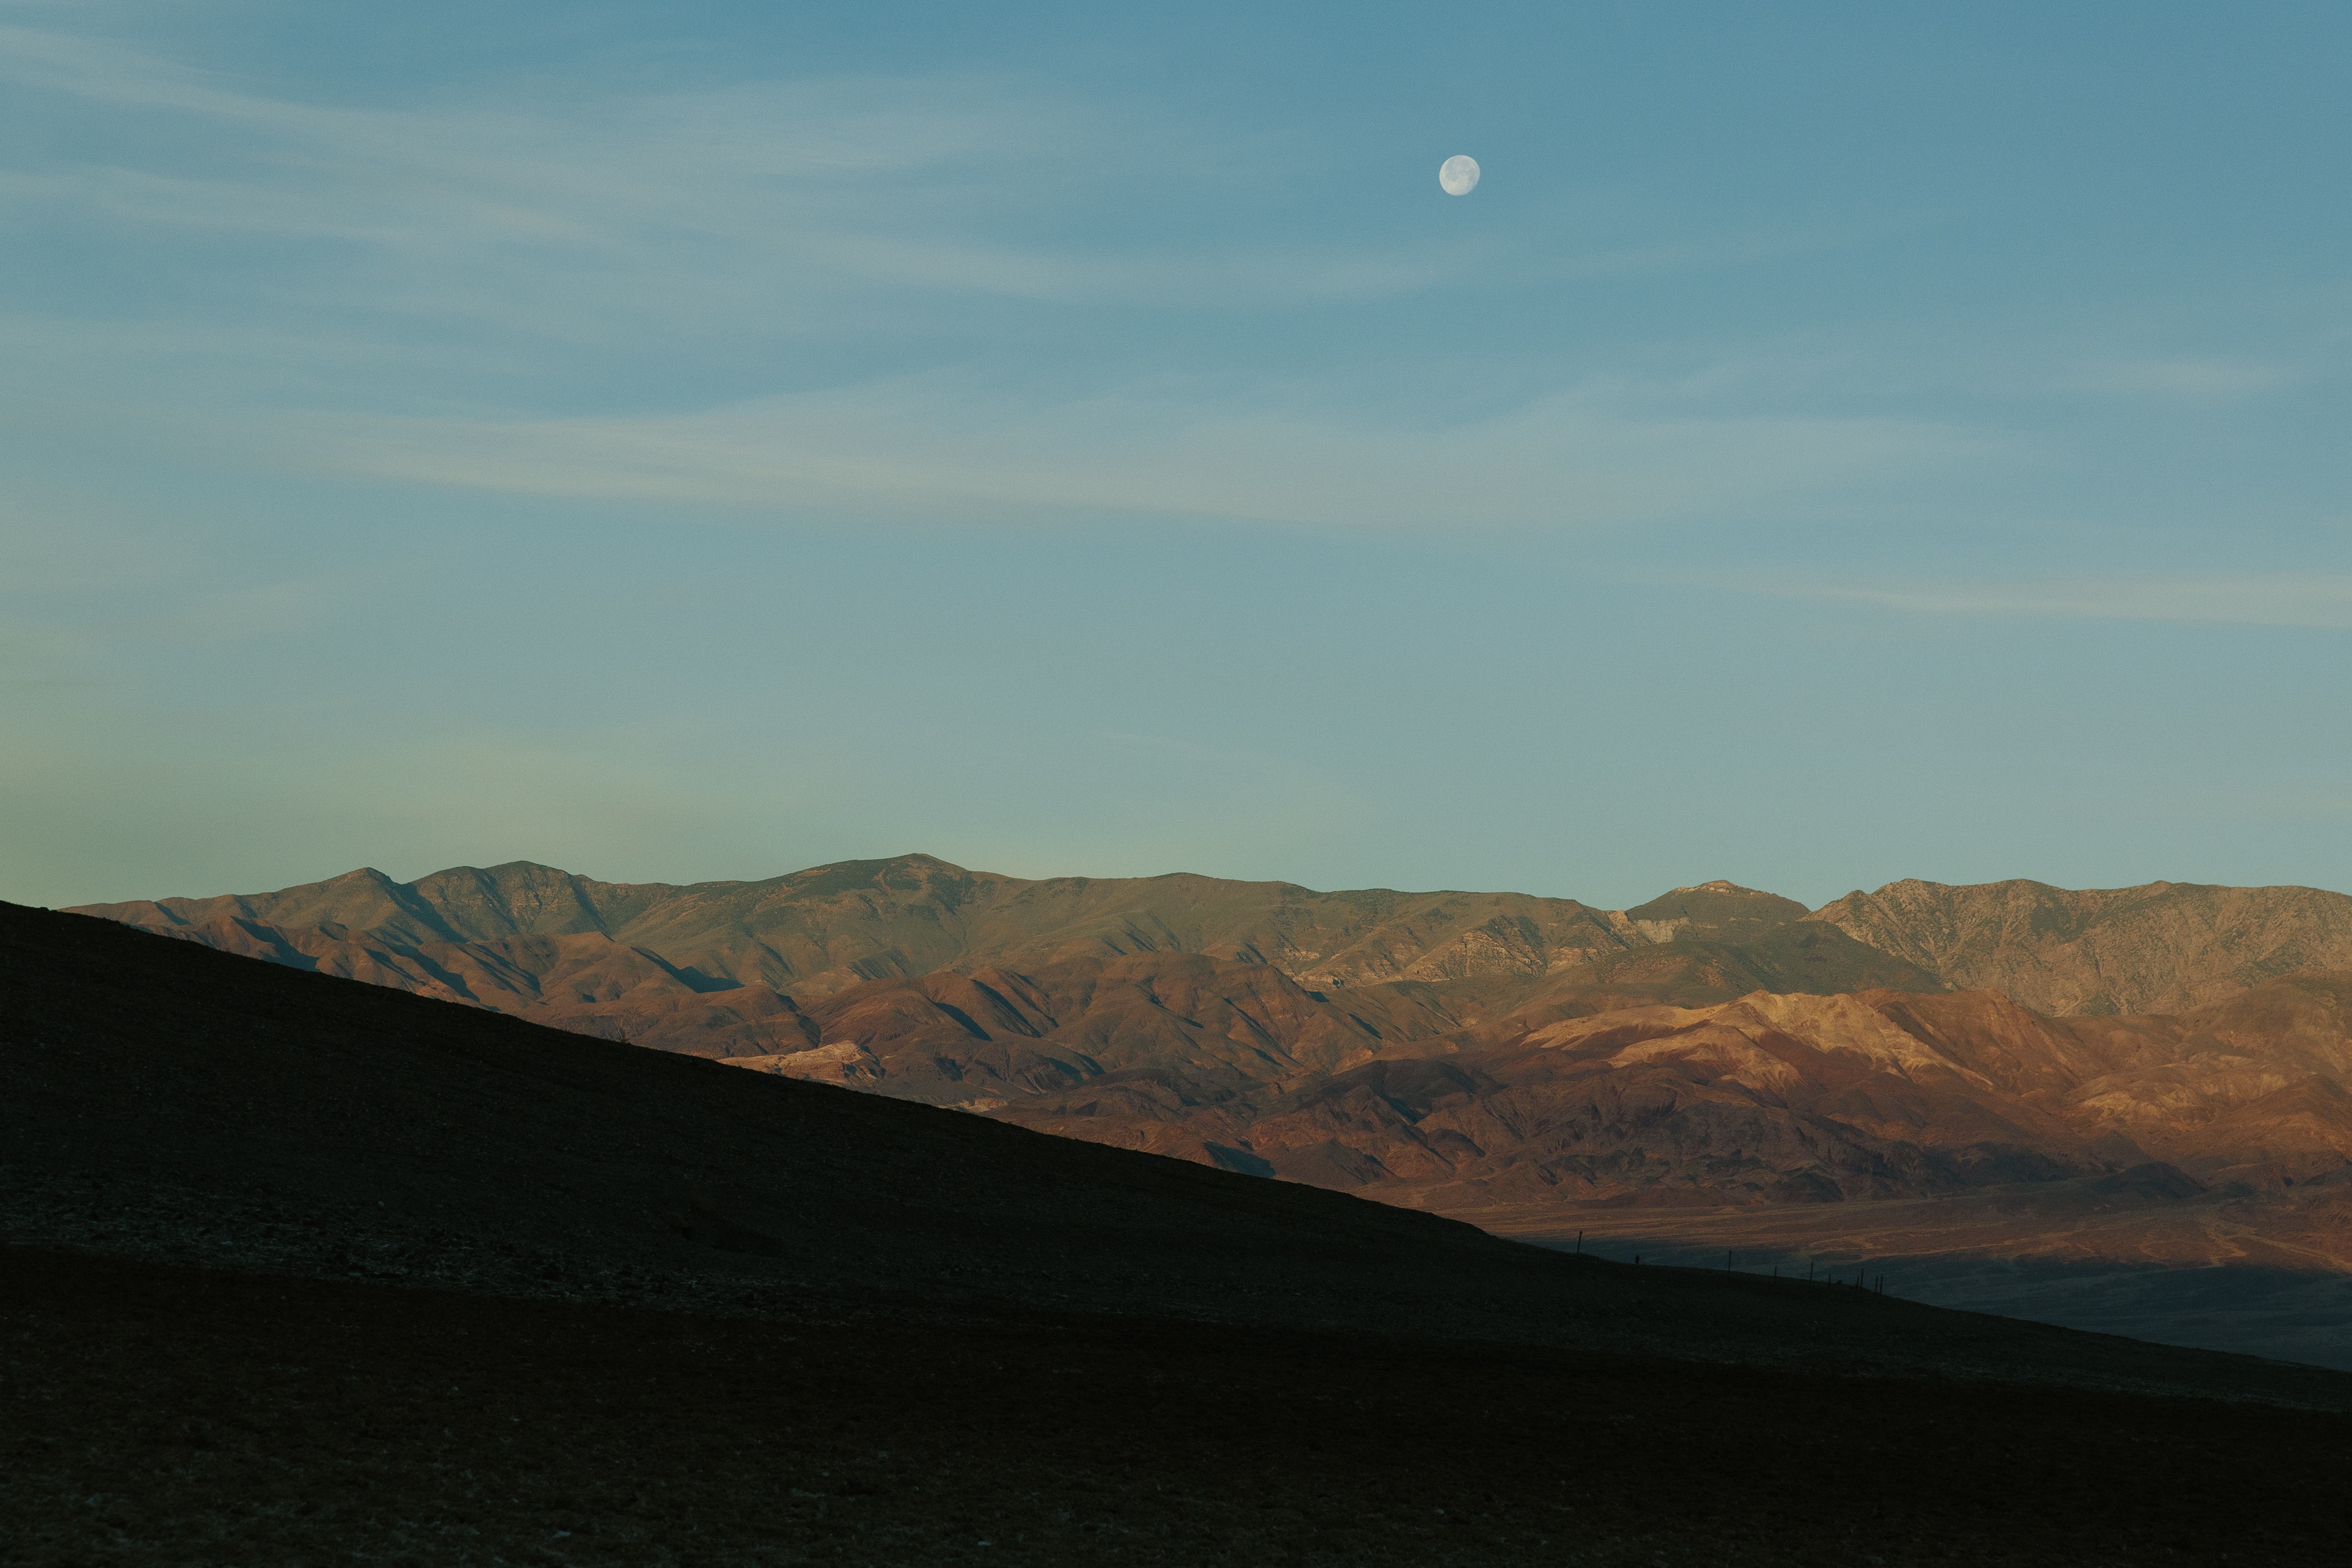
landscape, sea, horizon, mountain, cloud, sky, sunrise, sunset, morning, hill, desert, dawn, valley, mountain range, range, dusk, evening, moon, plain, plateau, landform, natural environment, geographical feature, atmospheric phenomenon, atmosphere of earth, mountainous landforms